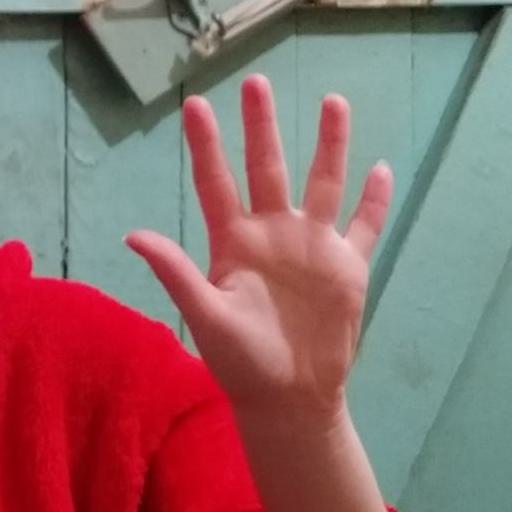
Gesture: palm